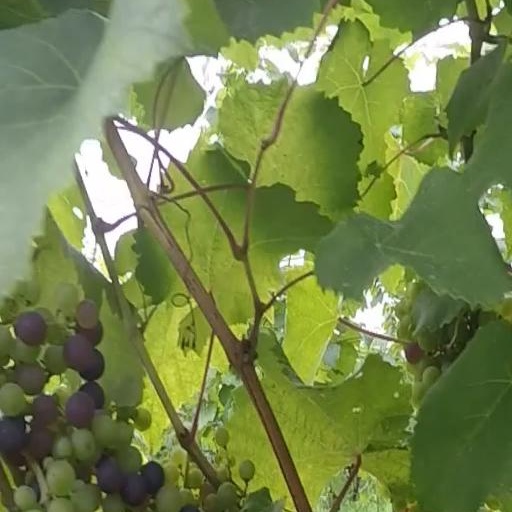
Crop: grape